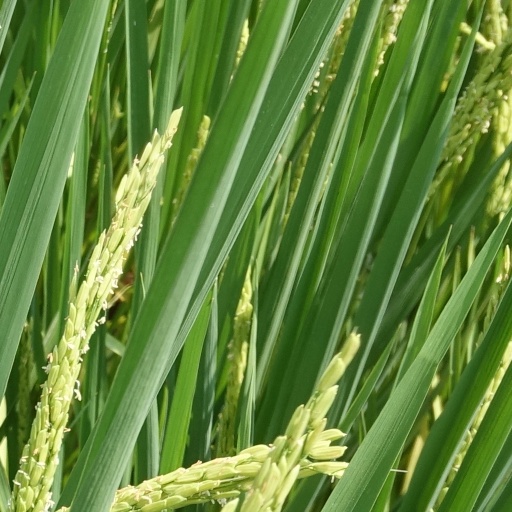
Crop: rice